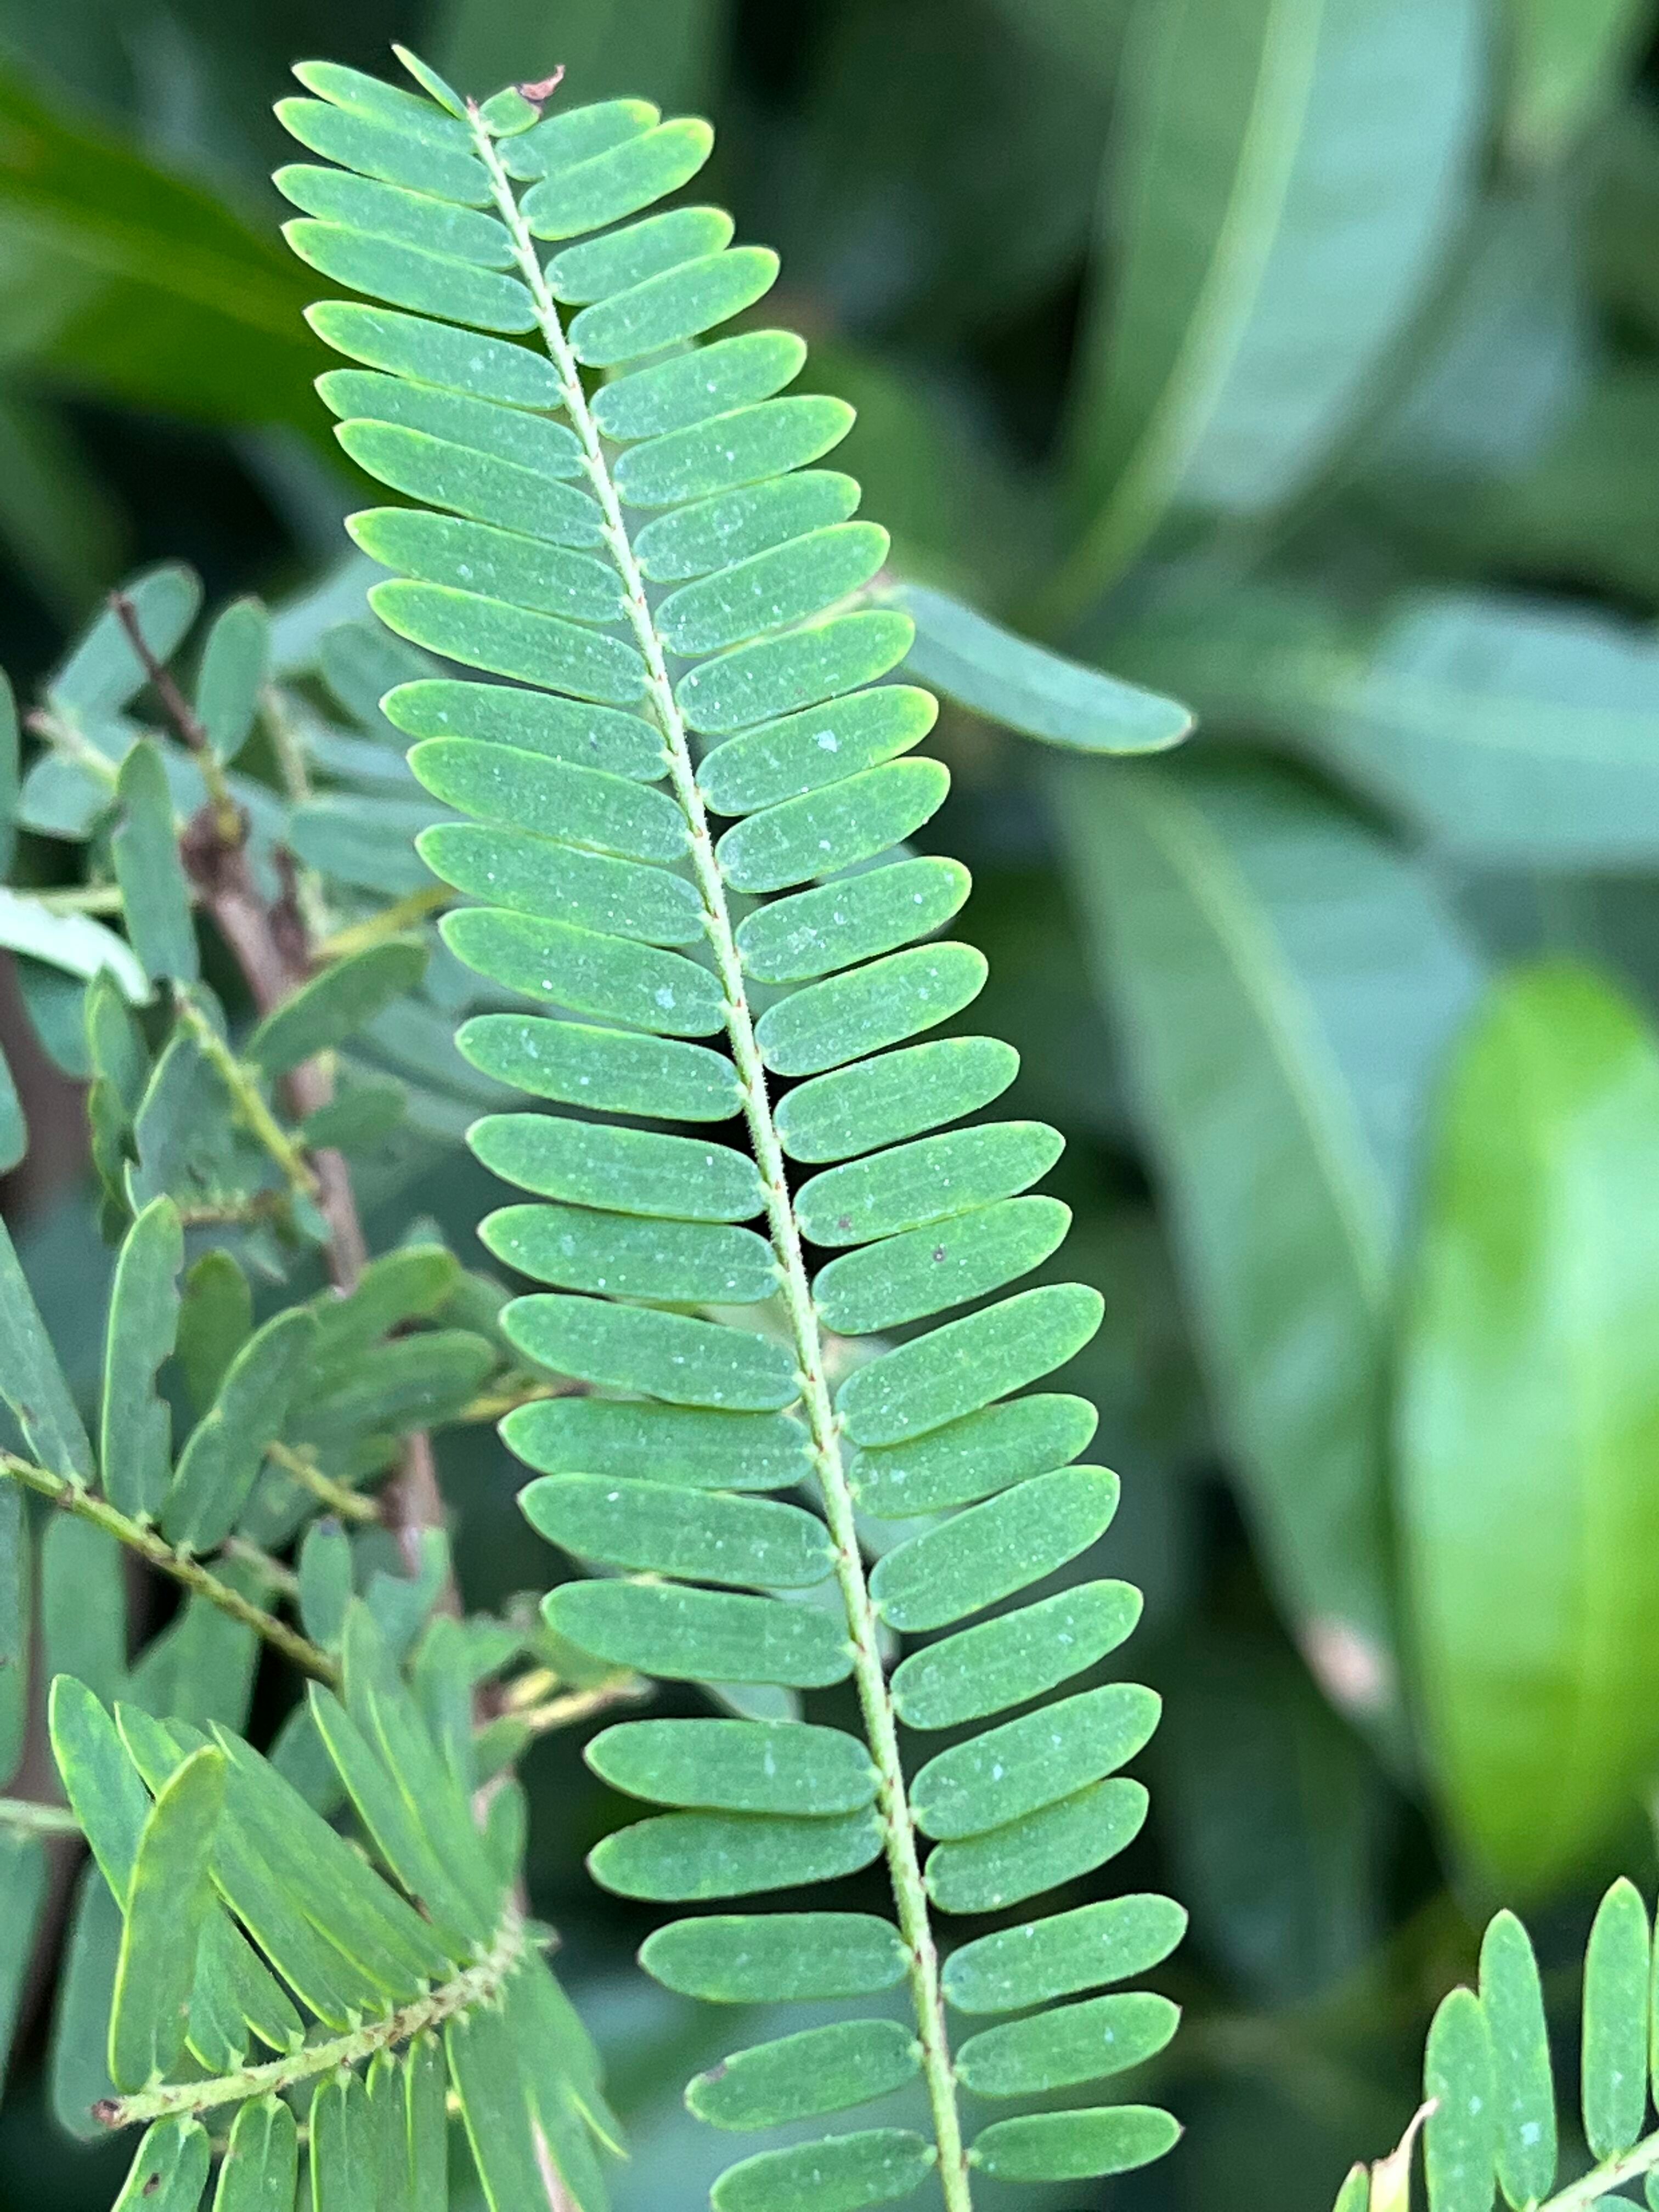
Plant species: phyllanthus-emblica